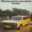
Label: automobile